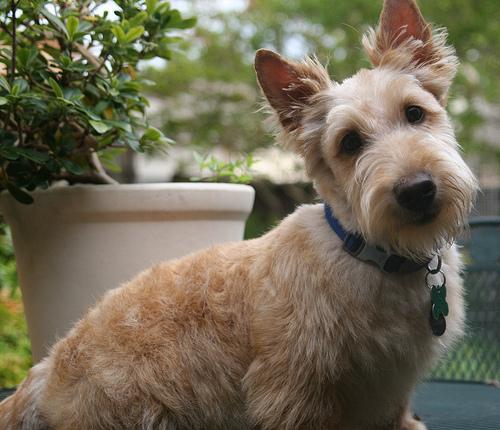
Breed: scottish terrier